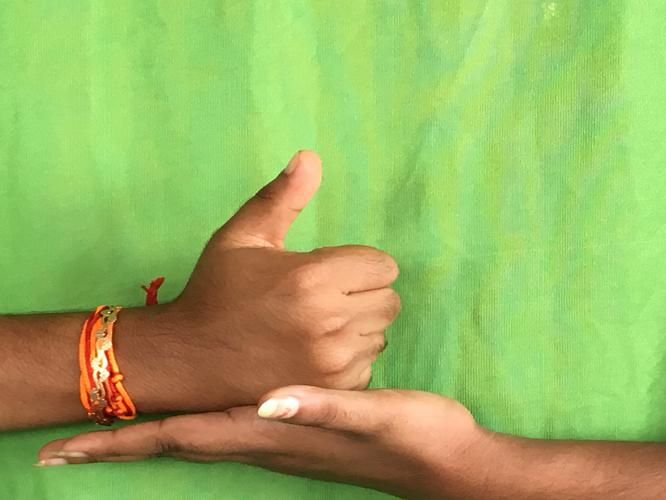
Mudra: Shivalinga
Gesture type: double_hand